Paul Lytton

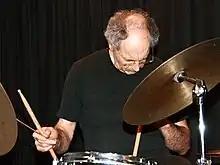
Paul Lytton at "Club W71", Weikersheim, 2011

Paul Lytton (born 8 March 1947, London) is an English free jazz and free improvising percussionist.